Maestro (novella)

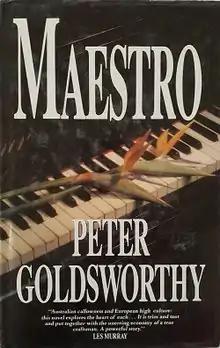
First edition

Maestro is a 1989 novella written by Australian author Peter Goldsworthy. It is a bildungsroman novel dealing with themes of art and life. The book has been adapted as a stage play and is the subject of an upcoming film of the same name.